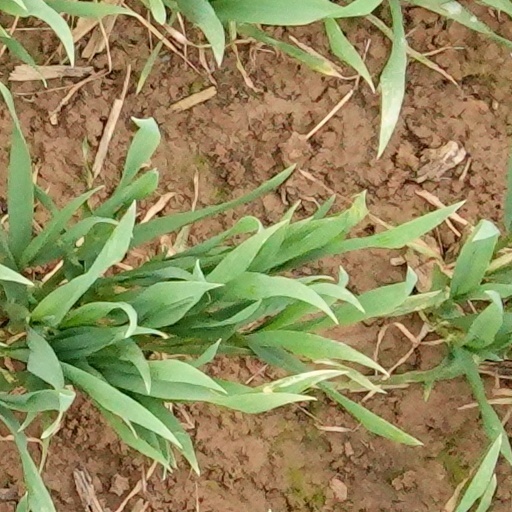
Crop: wheat